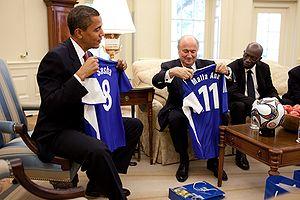
Le président Barack Obama se fait présenter des maillots de football pour ses filles, Sasha et Malia, par le président de la FIFA Sepp Blatter lors d'une réunion dans le bureau ovale le 27 juillet 2009